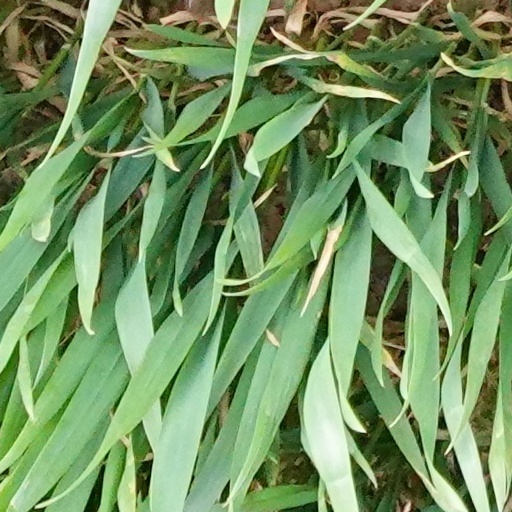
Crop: wheat